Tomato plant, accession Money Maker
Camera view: horizontal (90 deg, fisheye); turntable rotation: 300 degrees
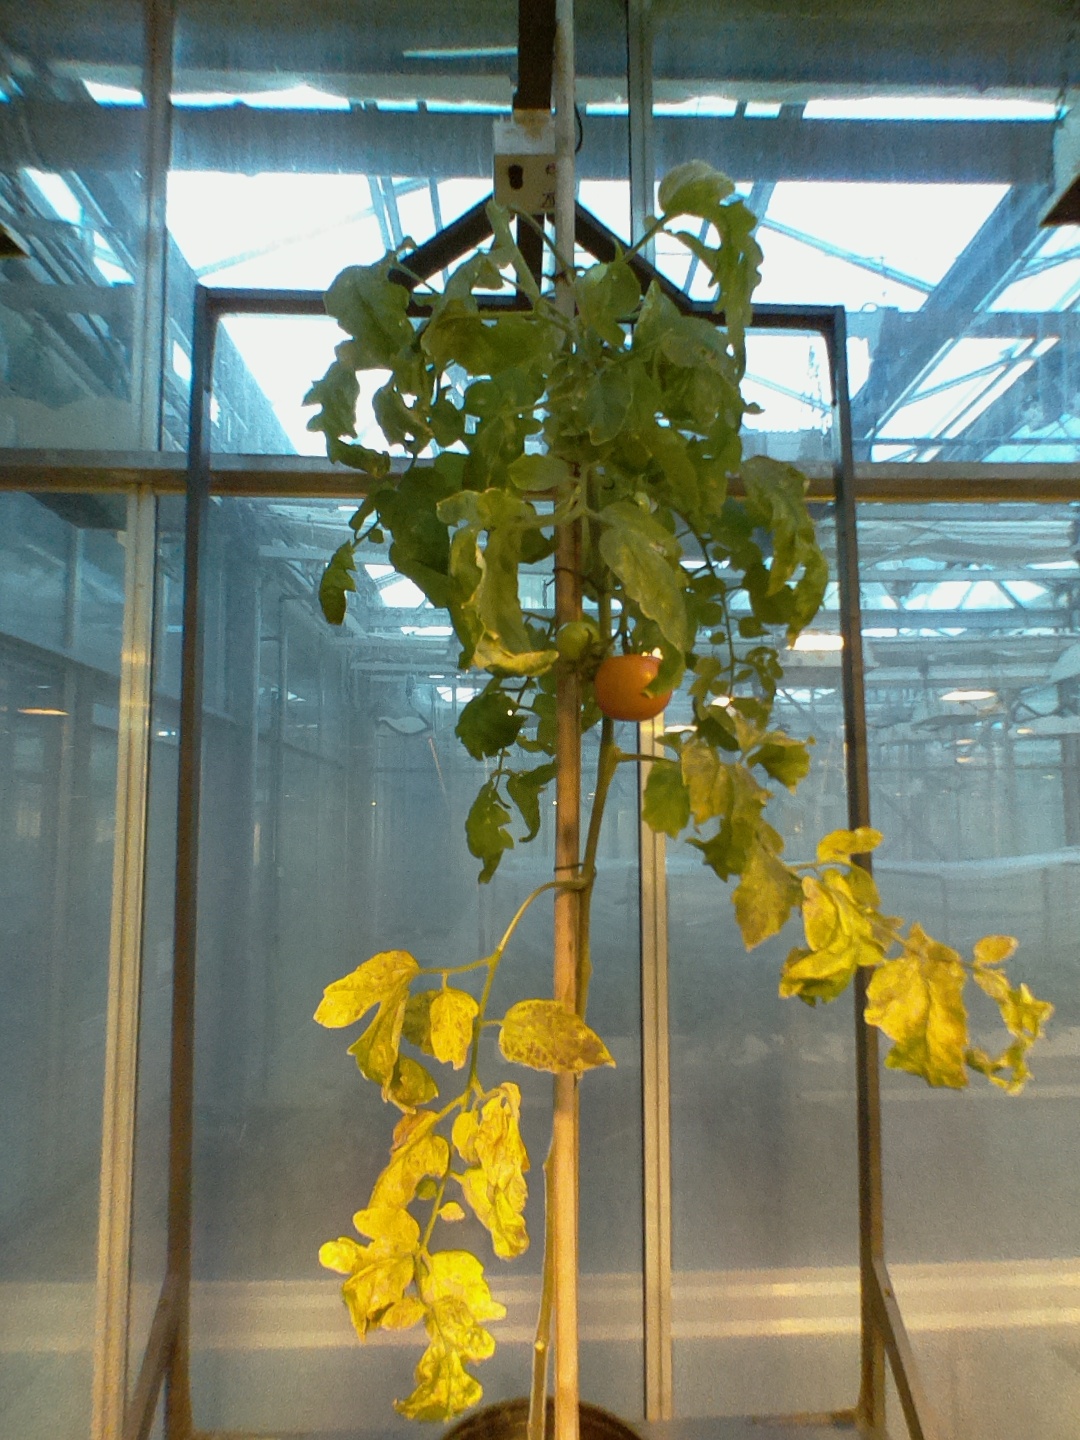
BBCH growth stage 80: fruits start showing typical ripe color (orange -> red)